Ishmael Philemon Ackon

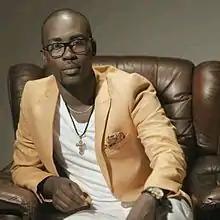
Ishmael Philemon Ackon

Ishmael Philemon Ackon is a Ghanaian gospel singer, songwriter and composer, known as Bro. Philemon.